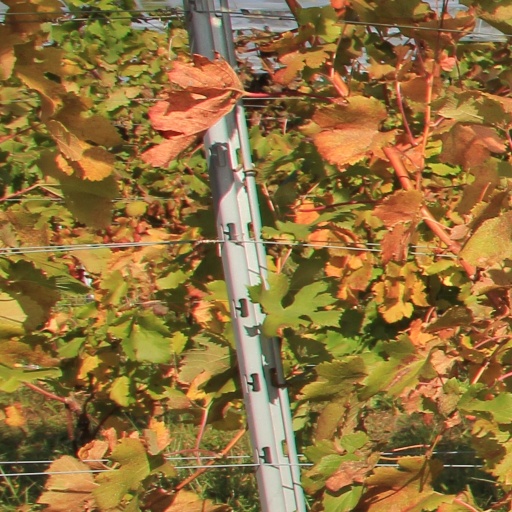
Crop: grape